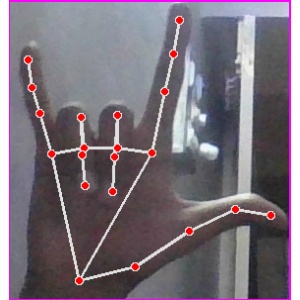
अक्षर: व